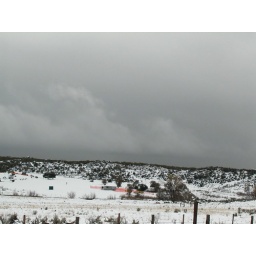
The orange plastic fences were the only color in the landscape.